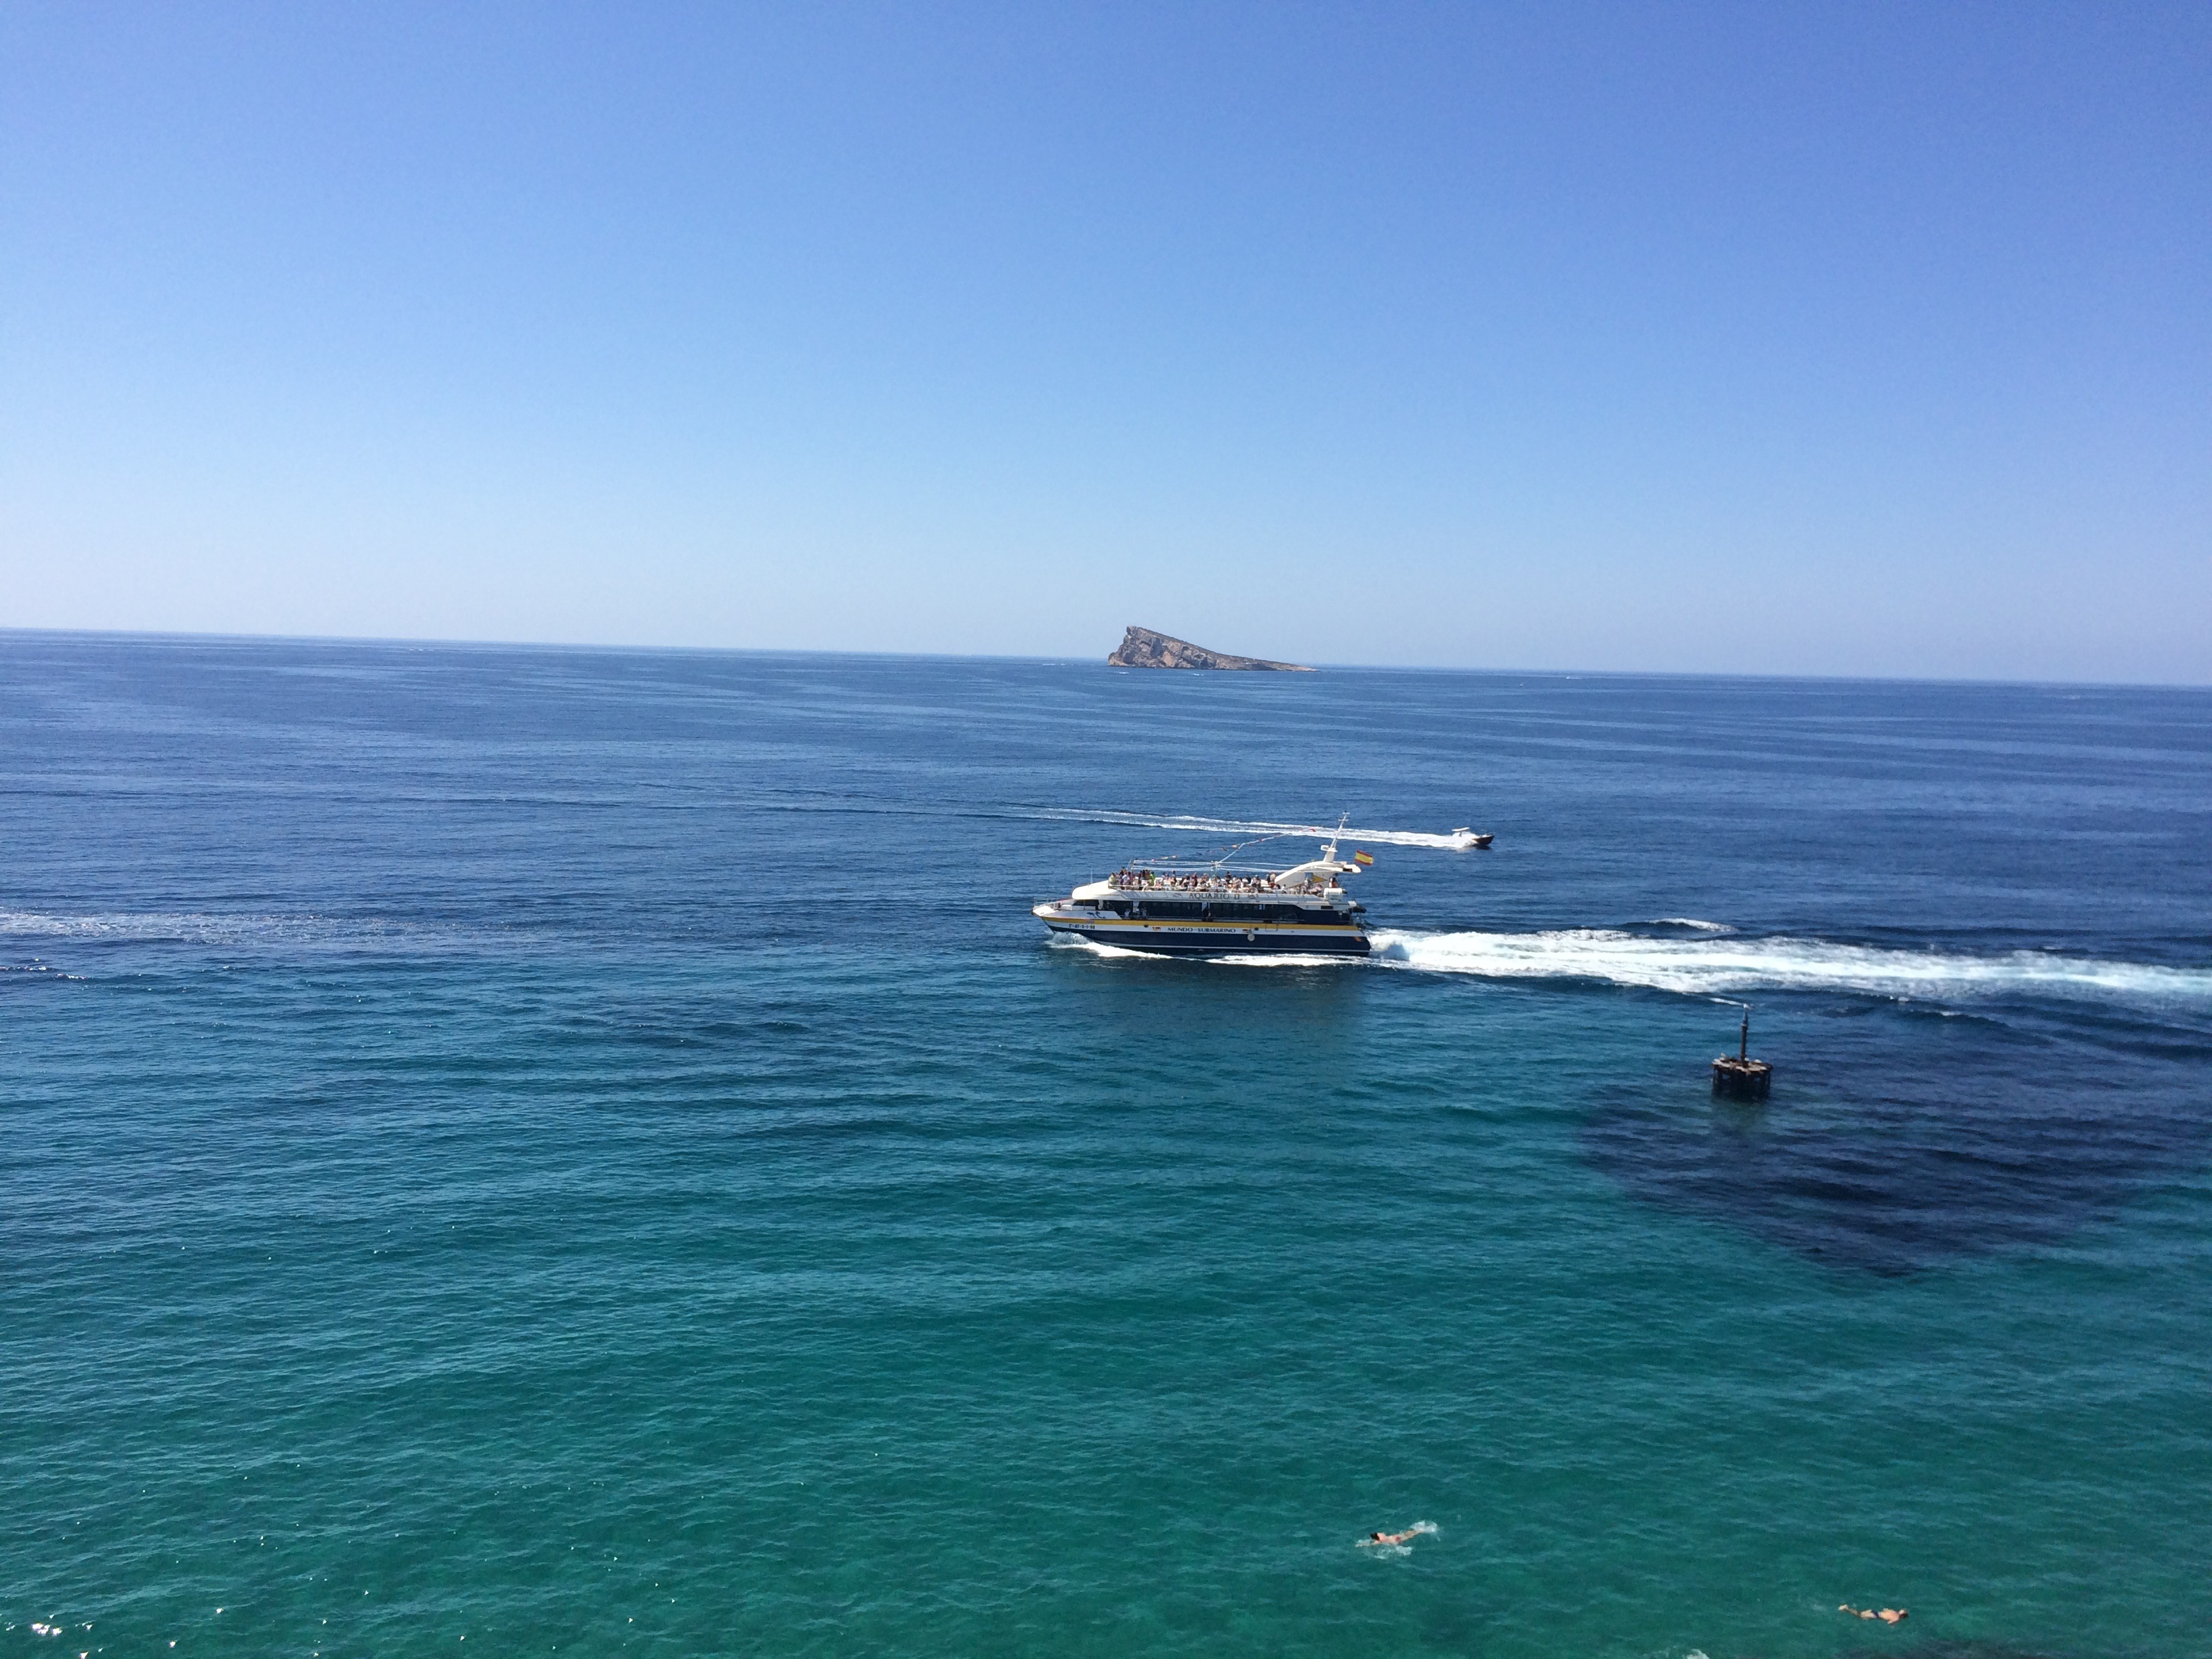
sea, coast, ocean, horizon, shore, wave, vehicle, bay, terrain, boating, cape, islet, wind wave